Ankara University Observatory

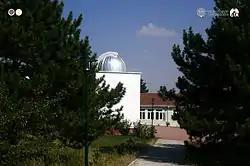
T35 telescope dome

Installed in the former Maksutov Dome ın 2011, the 356mm telescope is used for observation on binary stars and photoelectric effects of variable stars.